WASP-13b

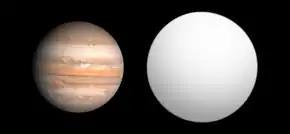
Size comparison of WASP-13b with Jupiter.

WASP-13b, also known as Cruinlagh, is an extrasolar planet that was discovered in 2008 in the orbit of the sunlike star WASP-13. The planet has a mass of nearly half that of Jupiter, but a radius five-quarters of the size of Jupiter. This low relative mass might be caused by a core that is of low mass or that is not present at all.